Zain Khan Koka

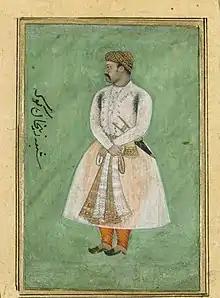
Late 16th century painting of Zain Khan Koka

Zain Khan Koka (died 1601) was a leading official in the Mughal Empire under Akbar, including serving for a time as governor of Kabul.